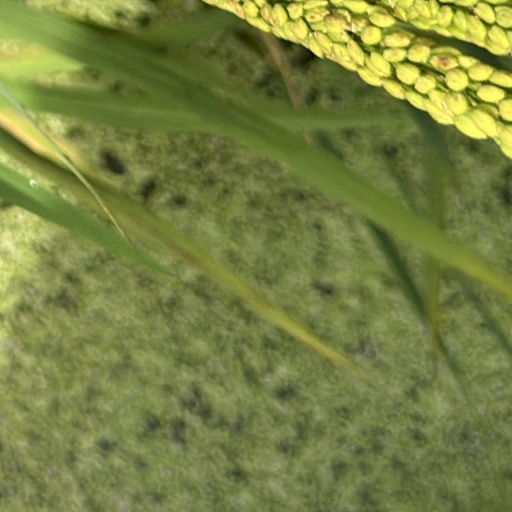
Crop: rice